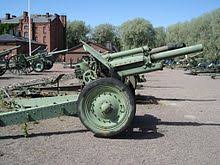
Label: Self Propelled Artillery